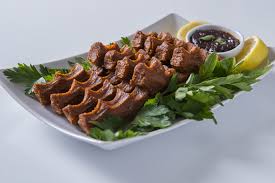
Yemek: cig_kofte